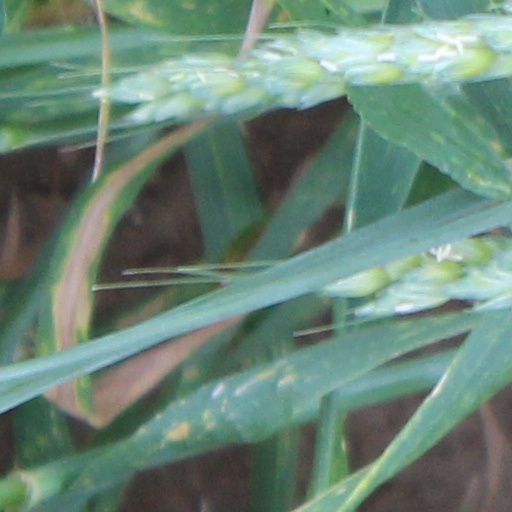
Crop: wheat